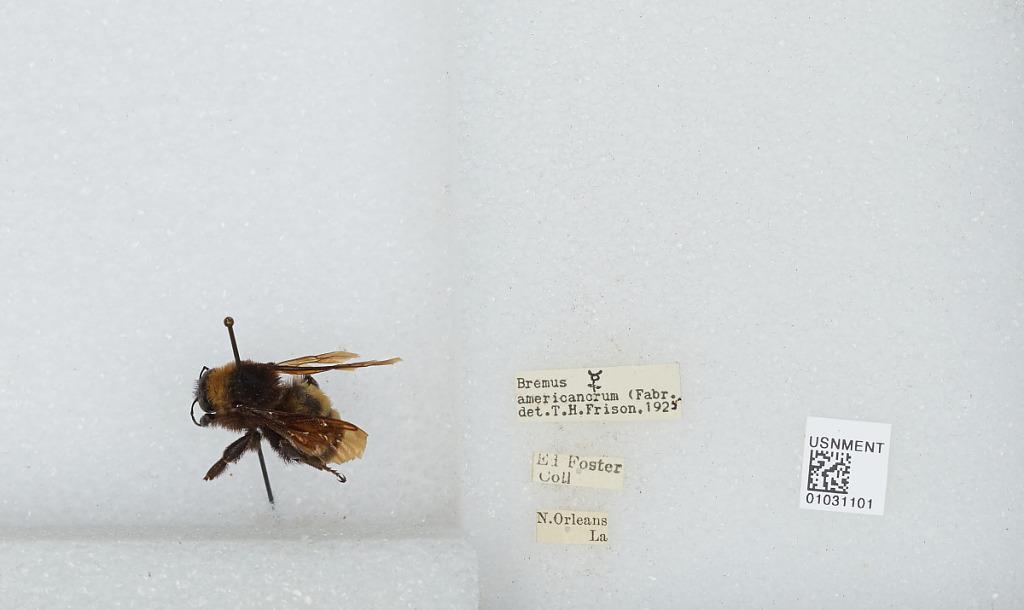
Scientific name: Bombus (Fervidobombus) pensylvanicus pensylvanicus (De Geer)
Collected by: E. Foster
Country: United States
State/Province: Louisiana
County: Orleans
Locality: New Orleans
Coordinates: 29.95, -90.07
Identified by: Frison, T. H.